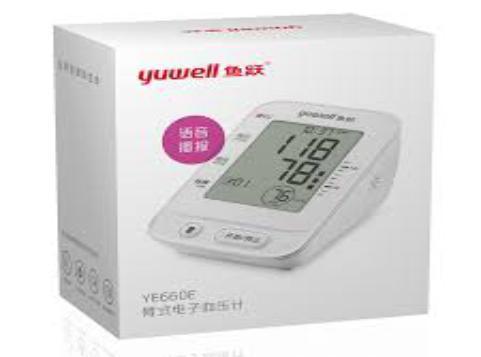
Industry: Medical